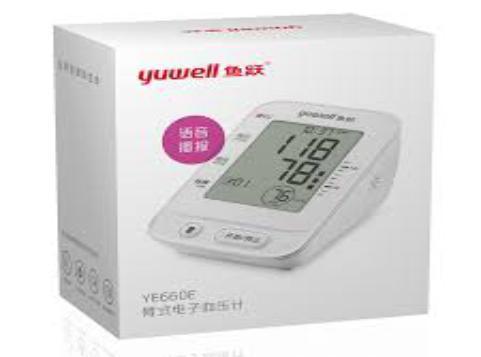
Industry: Medical